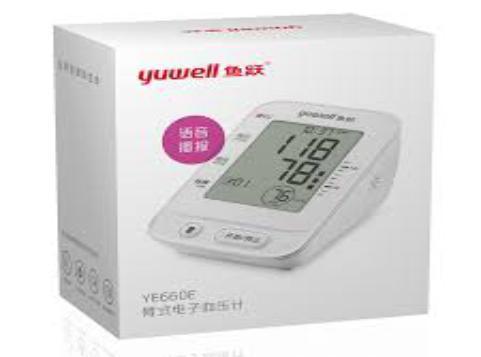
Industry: Medical